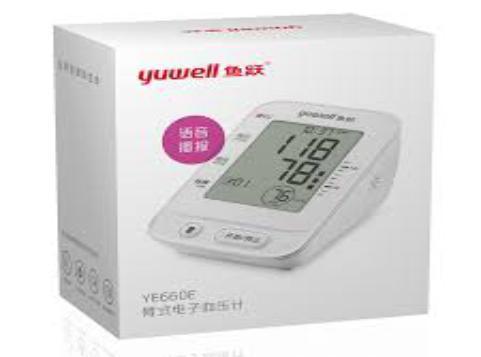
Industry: Medical